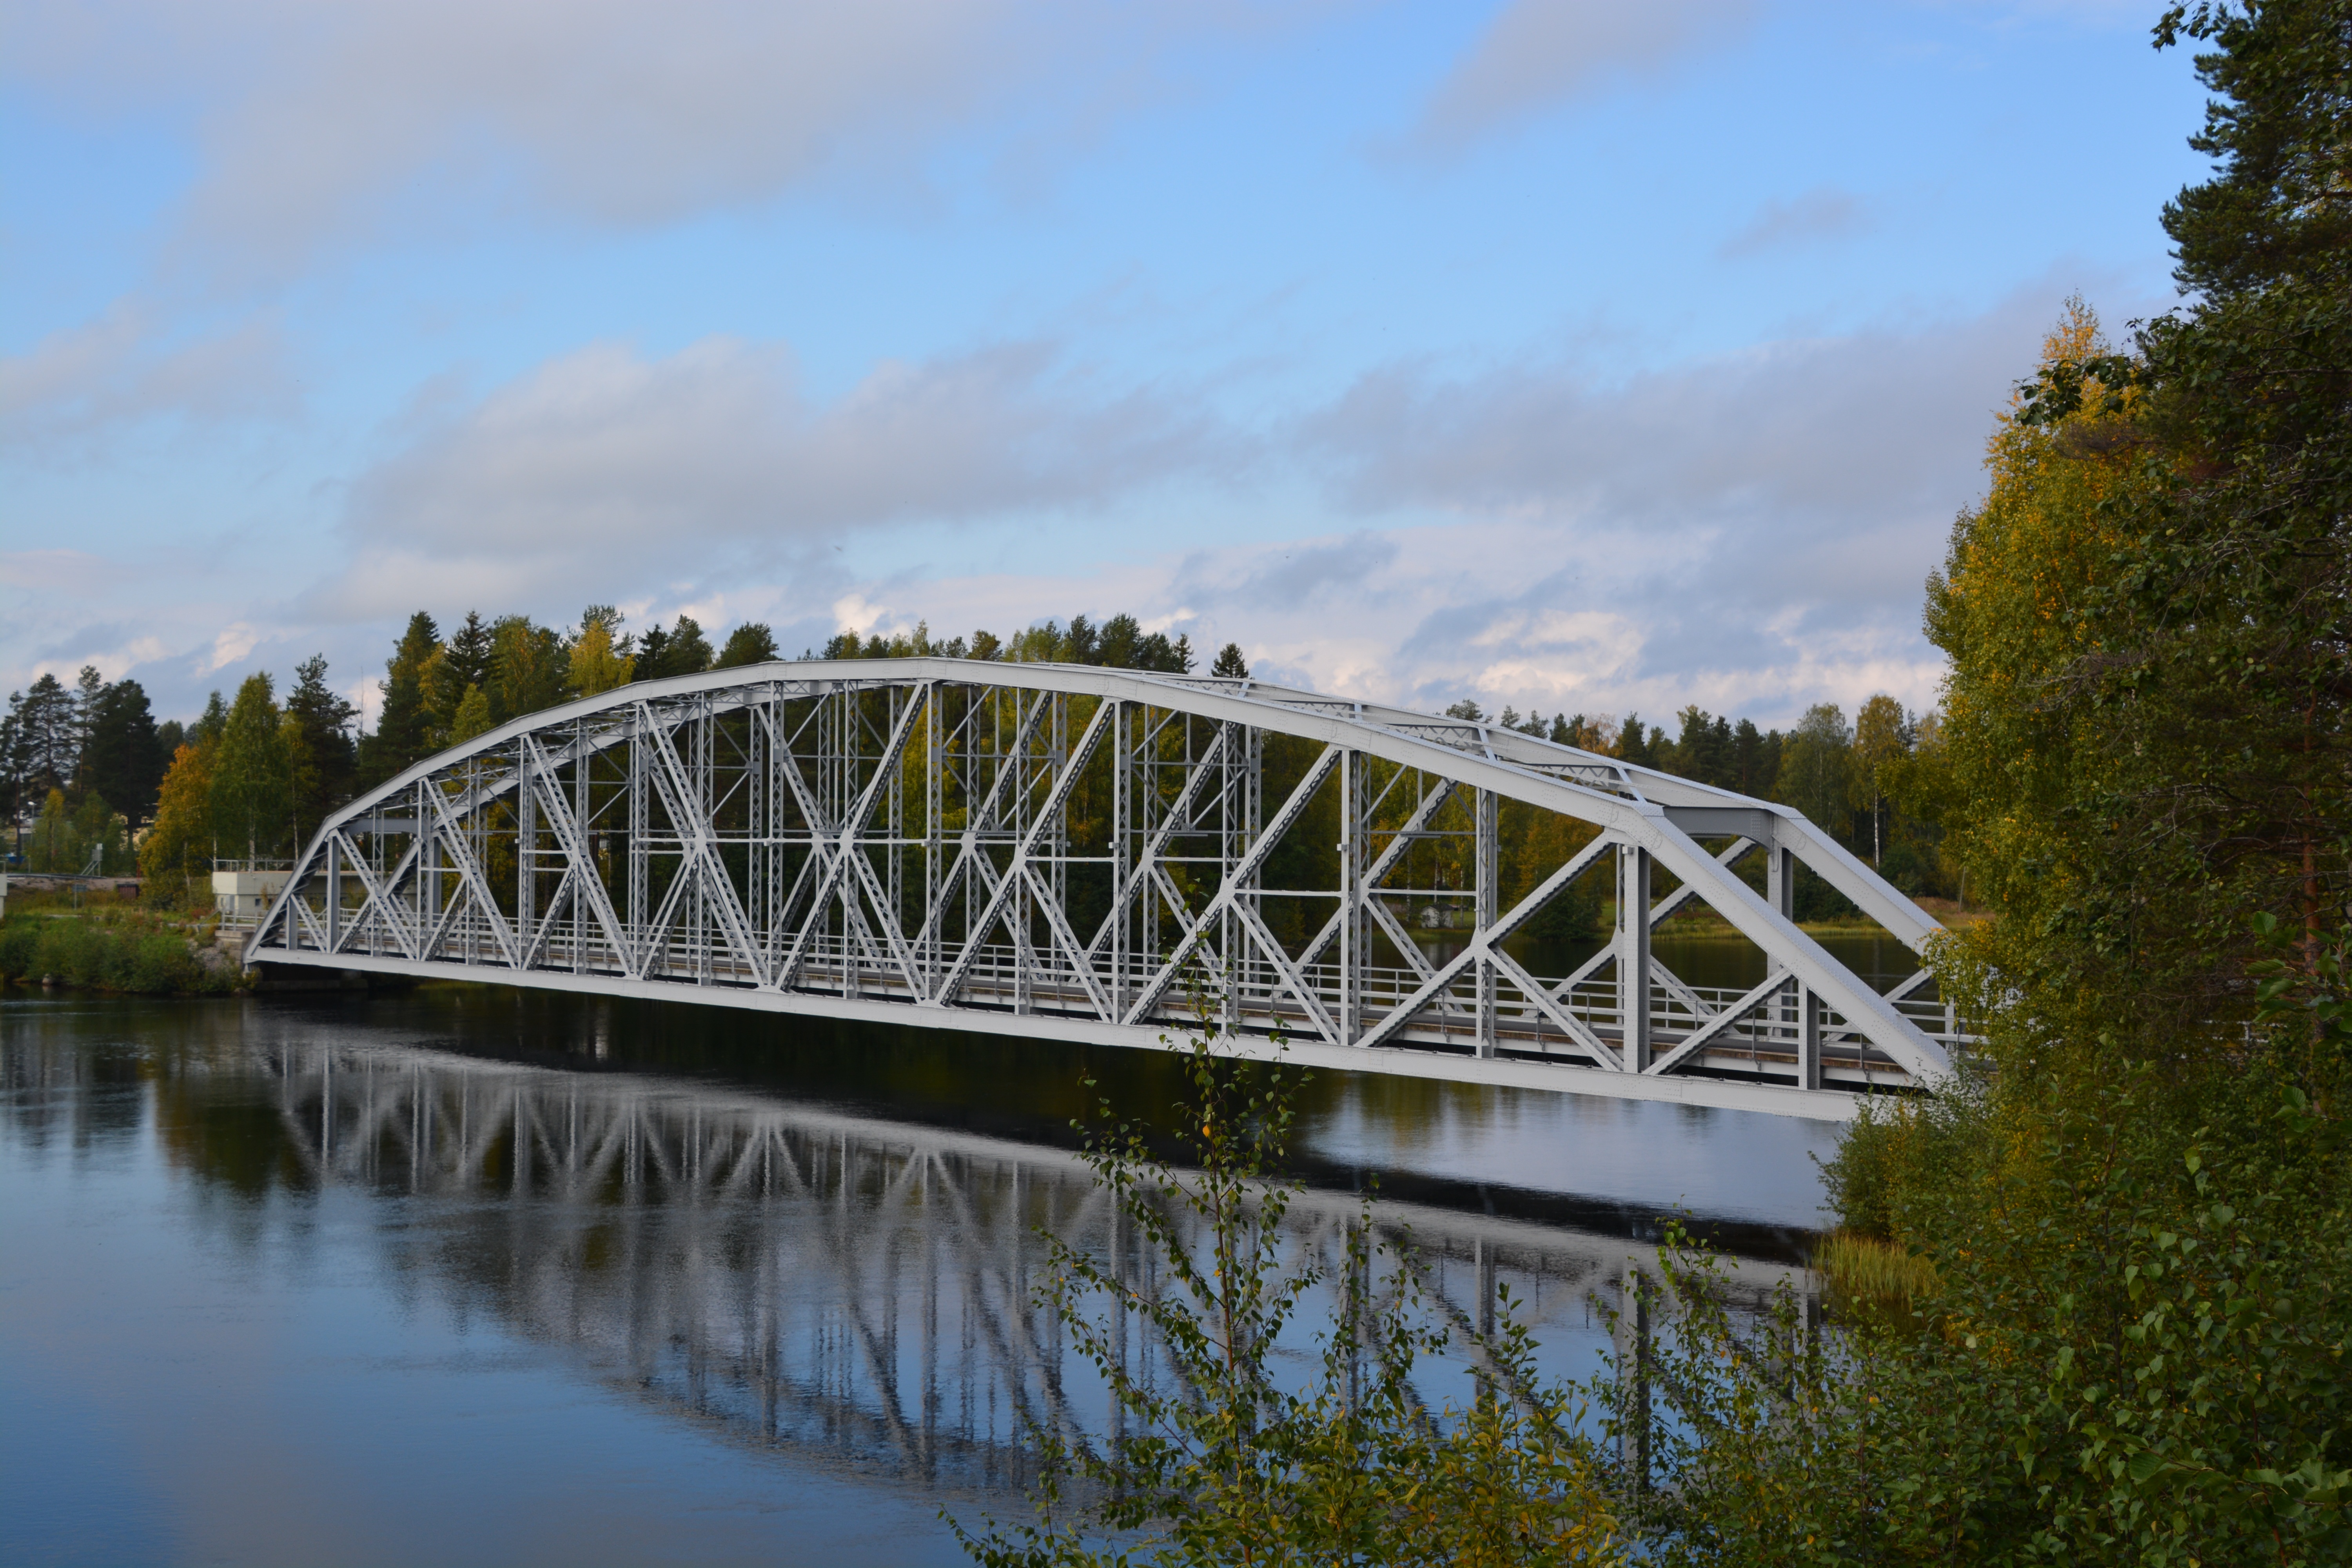
architecture, bridge, river, summer, reflection, landmark, waterway, infrastructure, sweden, boden, bro, cable stayed bridge, arch bridge, truss bridge, nonbuilding structure